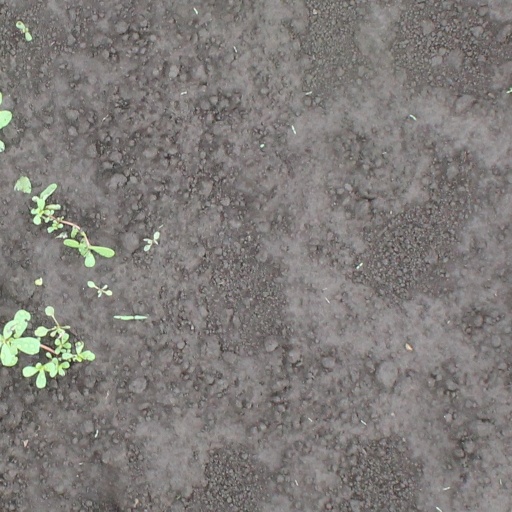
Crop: soybean